Louis Hector Leroux

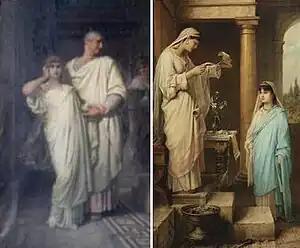
"Une nouvelle vestal" (detail), 1863, Musée de la Princerie, Verdun; "Inauguration of a Vestal Virgin", (undated; by 1900), private collection

Leroux's accuracy was not always flawless. Vestals were recruited among girls no older than ten, but Leroux's "Une Nouvelle Vestale" of 1863 shows a considerably older girl being presented by the Pontifex Maximus to the Virgo Maxima. "I will not examine whether this composition is exactly consistent with historical data," wrote Marius Chaumelin in his review of the Paris Salon of 1863; "I will only point out that the novice seems to have far exceeded the upper age limit (10 years), below which the new priestesses of Vesta were chosen from the patrician families." A later painting by Leroux, depicting the inauguration of a Vestal, shows an aspirant of more suitable age.